Newcastle General Hospital

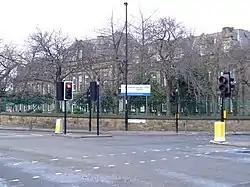
Newcastle General Hospital

Newcastle General Hospital (NGH) was for many years the main hospital for the city of Newcastle upon Tyne, England. As part of Newcastle upon Tyne Hospitals NHS Foundation Trust moving from three to two key sites, the hospital was closed and most of the services transferred to the city's other two hospitals, the Royal Victoria Infirmary and the Freeman Hospital. The Accident and Emergency Department and Intensive Care closed on 16 November 2010. A walk-in centre for minor ailments and injuries remained on the site.